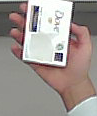
Product: dove_soap